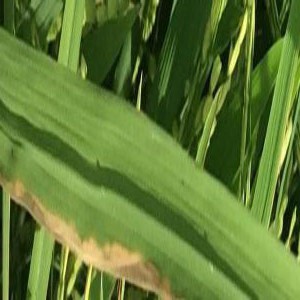
Disease: Bacterialblight